Taubenkopf (Haardt)

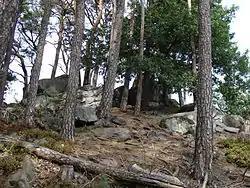
Summit of the Taubenkopf

The Taubenkopf, like the hills of Breitenberg (545.2 m), Wetterkreuzberg (400.7 m), Hüttenberg (591.2 m) and the Kanzel (531.7 m), is one of the outlying peaks on the Kalmit massif (672.6 m). Its summit lies from the "Kalmitstraße" road (L515) and ca. northeast of the summit of the Kalmit itself, the highest peak in the Palatine Forest region. Before storm damage and the subsequent removal of wood, the summit dome was in the shape of a dove's head ("Taubenkopf"). Following the deforestation there is a 270 degree outlook from west (into the Palatine Forest) through north (Hohe Loog) to east (Klausental, Sommerberg and the Rhine Plain). Few hilltops of this height so close to the Rhine Plain have been cleared of trees.